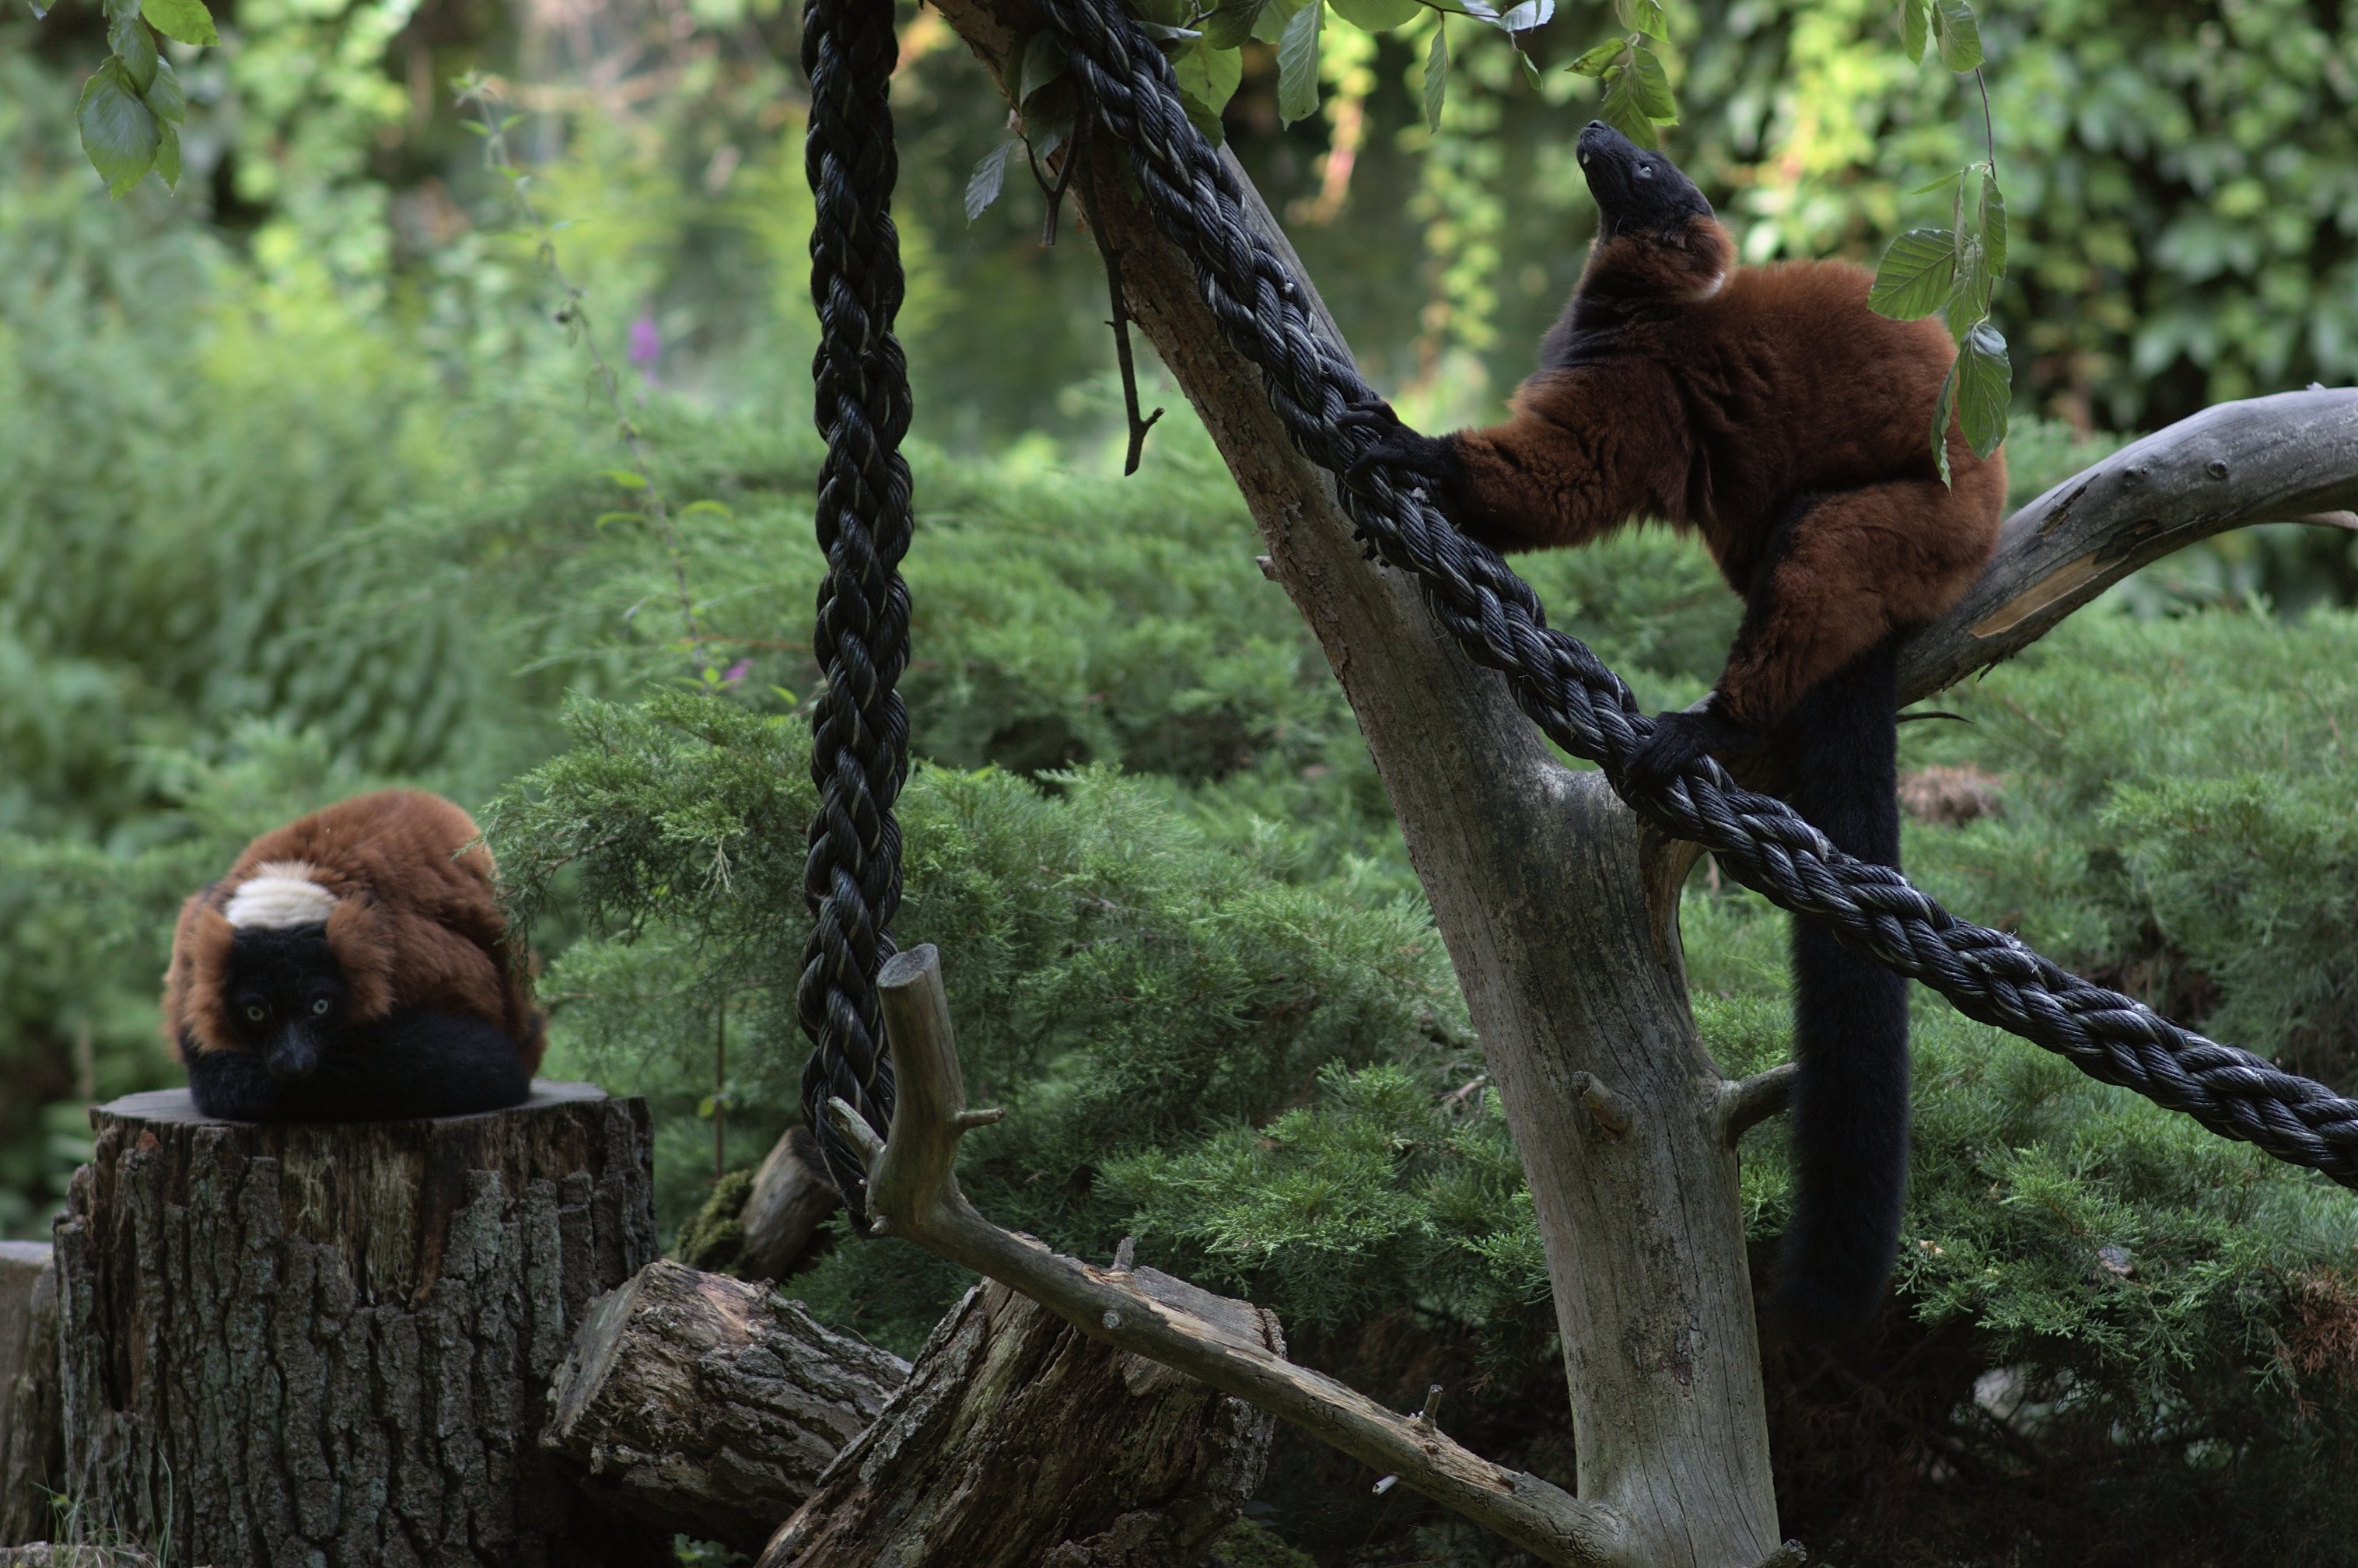
tree, nature, forest, branch, bokeh, wildlife, zoo, jungle, fauna, primate, rainforest, rawtherapee, germany, deutschland, walimex, samyang, pentax, 85mm, woodland, habitat, bokehlicious, 2010, brandenburg, lenstagged, steffenzahn, k100d, justpentax, iamflickr, 85mmf14, walimex85mm, walimexpro8514if, eberswalde